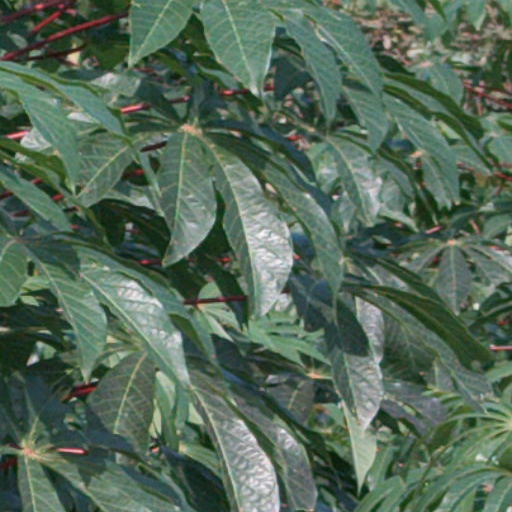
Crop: cassava